Syria–Turkey relations

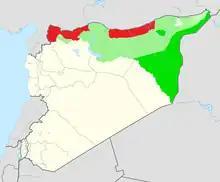
SDF-controlled territory (green) and Turkish-occupied territory (red) in October 2019

In 1938, the Sanjak of Alexandretta became independent from the French mandate of Syria as the Republic of Hatay, and following a referendum, 8 months later in 1939, it decided to join Turkey as the Hatay Province. This self-annexation was never recognized by Syria, which continues to show the Hatay Province of Turkey as part of Syria's territory on maps.